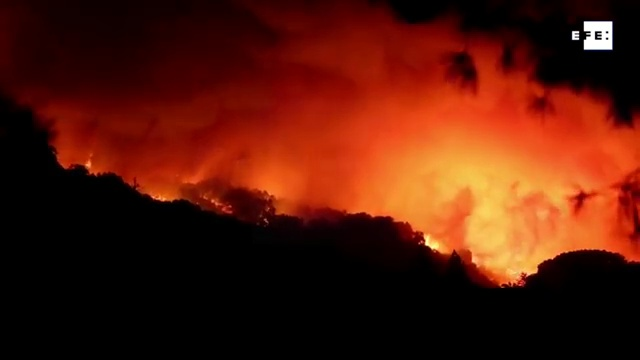
Fire: yes
Smoke: yes